Thérèse de Dillmont

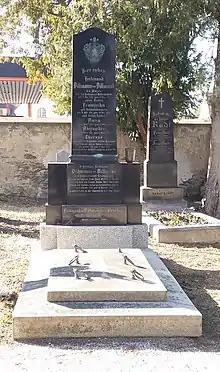
Her grave in Wiener Neustadt

Thérèse de Dillmont (10 October 1846 – 22 May 1890) was an Austrian needleworker and writer. Dillmont's "Encyclopedia of Needlework" (1886) has been translated into 17 languages. She owned a string of shops in European capitals and she was "one of the most important pioneers in the international and multicultural enterprise of hobby needlework in the late nineteenth century".